Beatriz Luengo

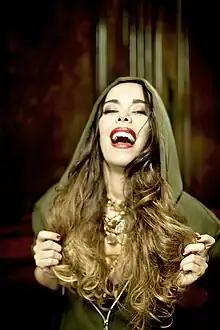

Beatriz Luengo González (born 23 December 1982) is a Spanish musician, composer, actress, dancer, singer and entrepreneur based in Miami. She gained international recognition by portraying Lola Fernández in the Antena 3 series "One Step Forward" and its spin–off musical group UPA Dance. Consisting of Luengo, Pablo Puyol, Miguel Ángel Muñoz, Mónica Cruz and Silvia Marty, UPA Dance released one studio album, "UPA Dance", which reached number one at the Spanish Albums Chart and sold over 1.1 million units in Spain and France.